Igor Novikov (chess player)

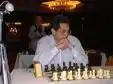

Igor Oleksandrovych Novikov (born May 23, 1962) is a Ukrainian-American chess player. He was awarded the title of Grandmaster by FIDE in 1990. He has been listed seven times on the FIDE world top 100 players list.